Mount ʻAlava

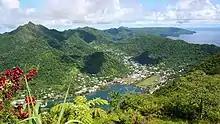
Mount 'Alava, on the island of Tutuila in American Samoa

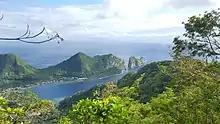
A view of Pola Island from the Mount Alava Adventure Trail

Mount Alava is the second-highest mountain on Tutuila Island in American Sāmoa (after Mount Matafao). Its summit has an elevation of 491 meters (1,610 ft.). The summit of the mountain can be reached via the Mount Alava Trail. Also known by the name Mount Alava Adventure Trail, this steep route features 56 ladders and 783 steps. A broadcast station was established on Mount Alava in 1964.